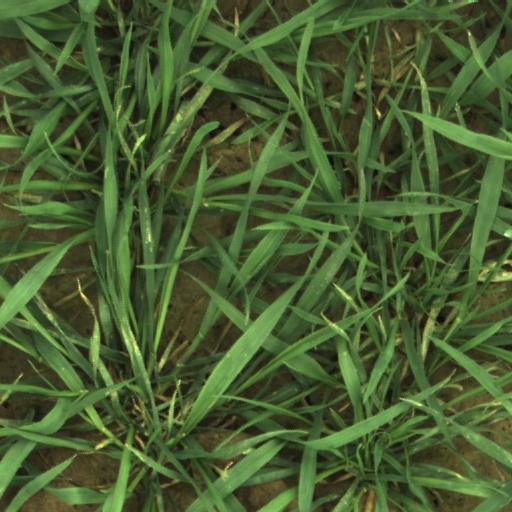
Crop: wheat